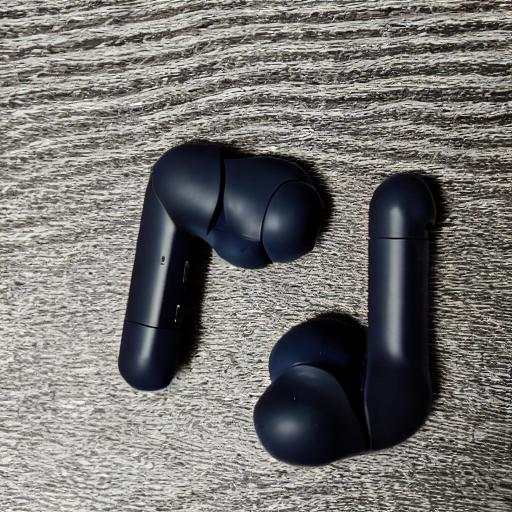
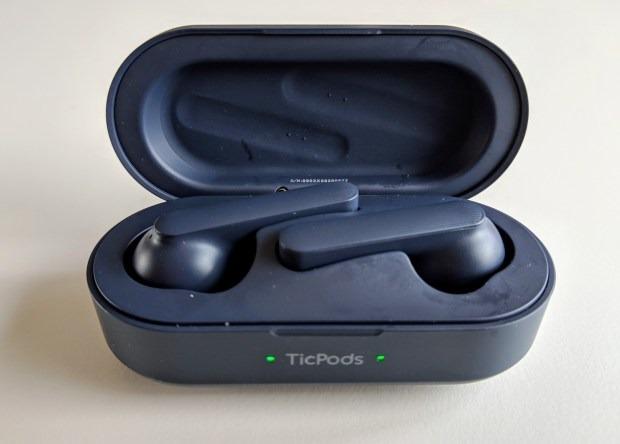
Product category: earbuds
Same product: no